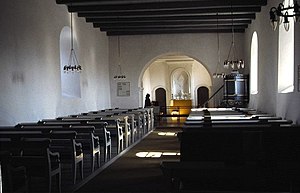
Grønning Kirke
Kirkerummet set mod øst
Grønning Kirke Kirkerummet set mod øst, Skive Kommune, Jylland, Denmark
Grønning Kirke ligger i Grønning Sogn i det tidligere Salling Nørre Herred, Viborg Amt, nu Skive Kommune, Region Midtjylland. Kirken blev istandsat i 1964.